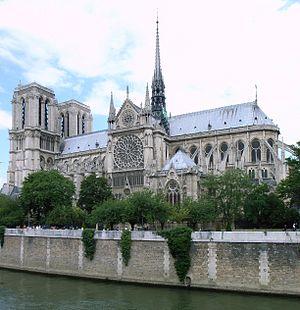
Vu sur la Cathédrale Notre Dame de Paris et sur le Quai de l'Archevêché
Le square Jean-XXIII, précédemment square de l'Archevêché, est un espace vert d'une superficie de 10 797 m² situé à Paris, dans le 4ᵉ arrondissement.
La cathédrale Notre-Dame de Paris, communément appelée Notre-Dame, est l'un des monuments les plus emblématiques de Paris et de la France. Elle est située sur l'île de la Cité et est un lieu de culte catholique, siège de l'archidiocèse de Paris, dédiée à la Vierge Marie.